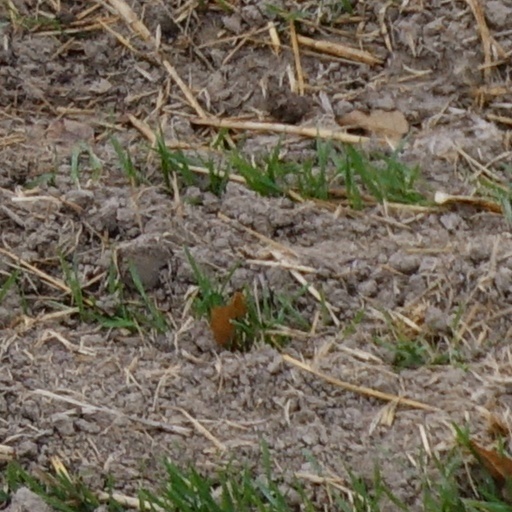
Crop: wheat